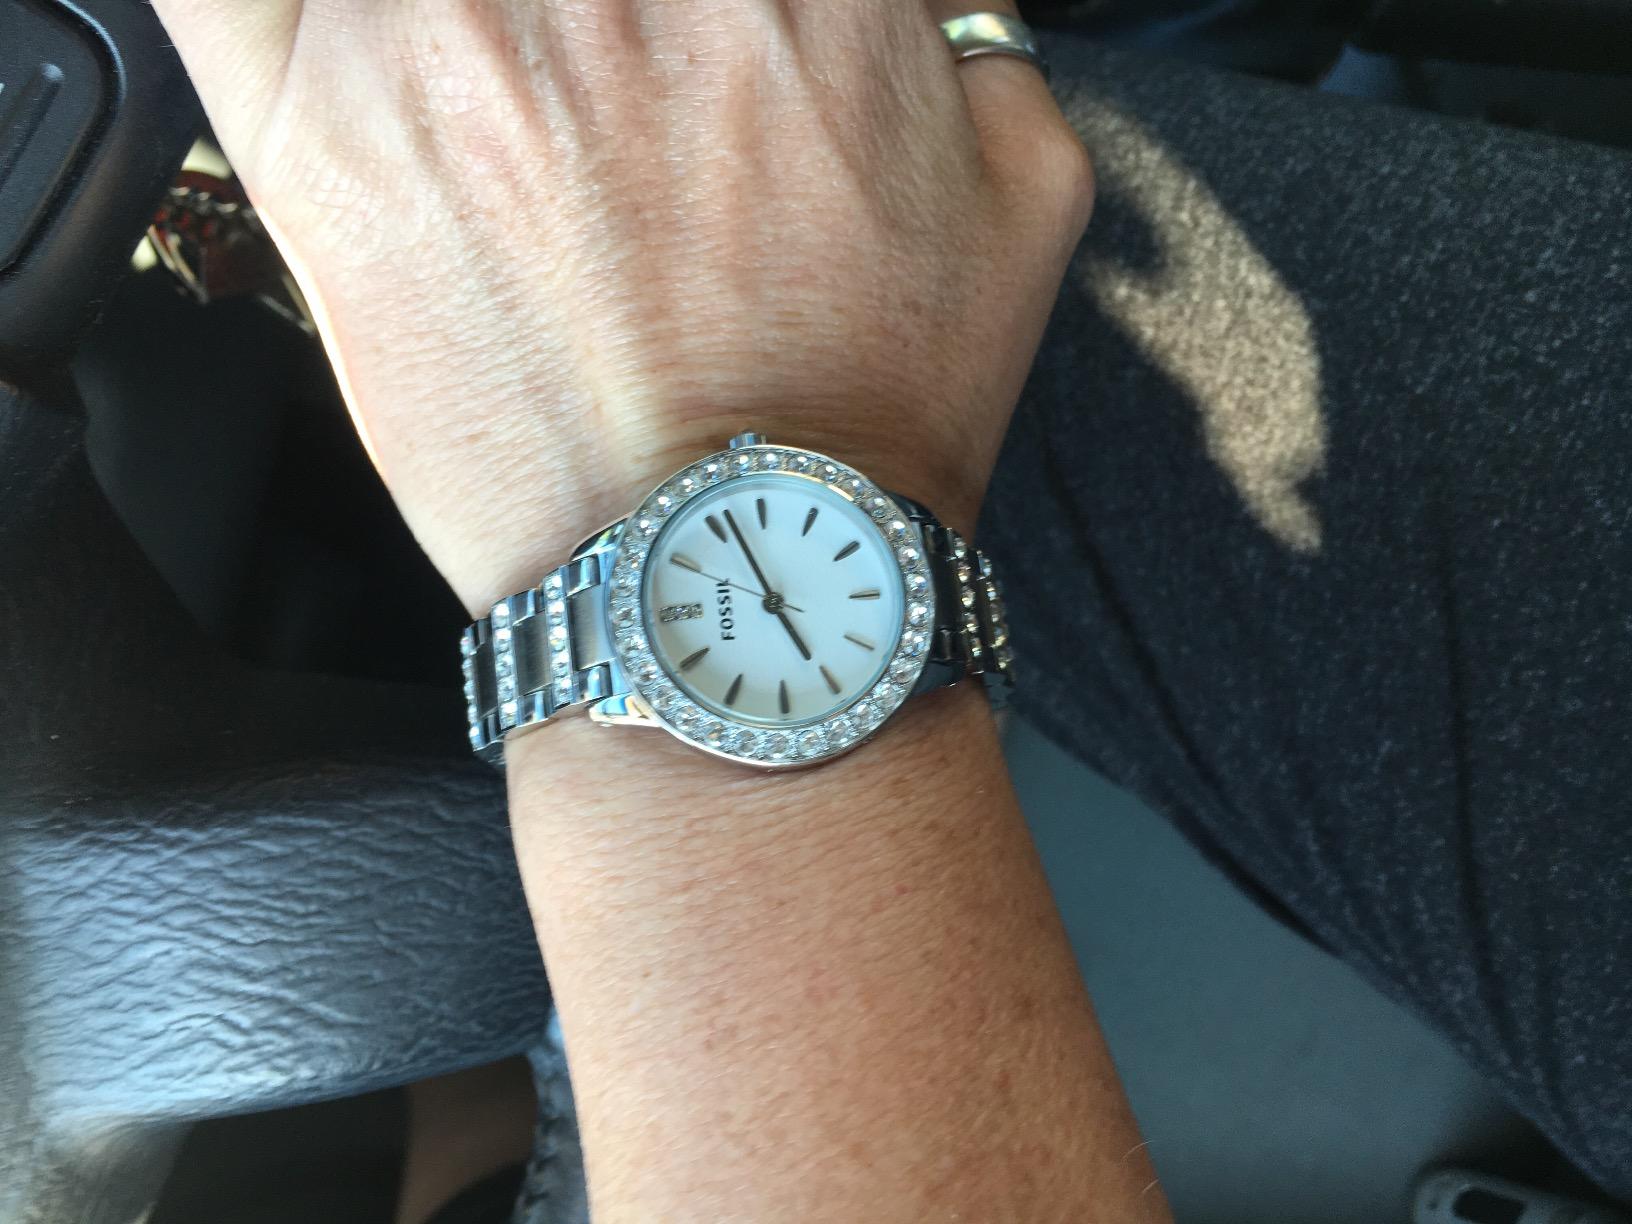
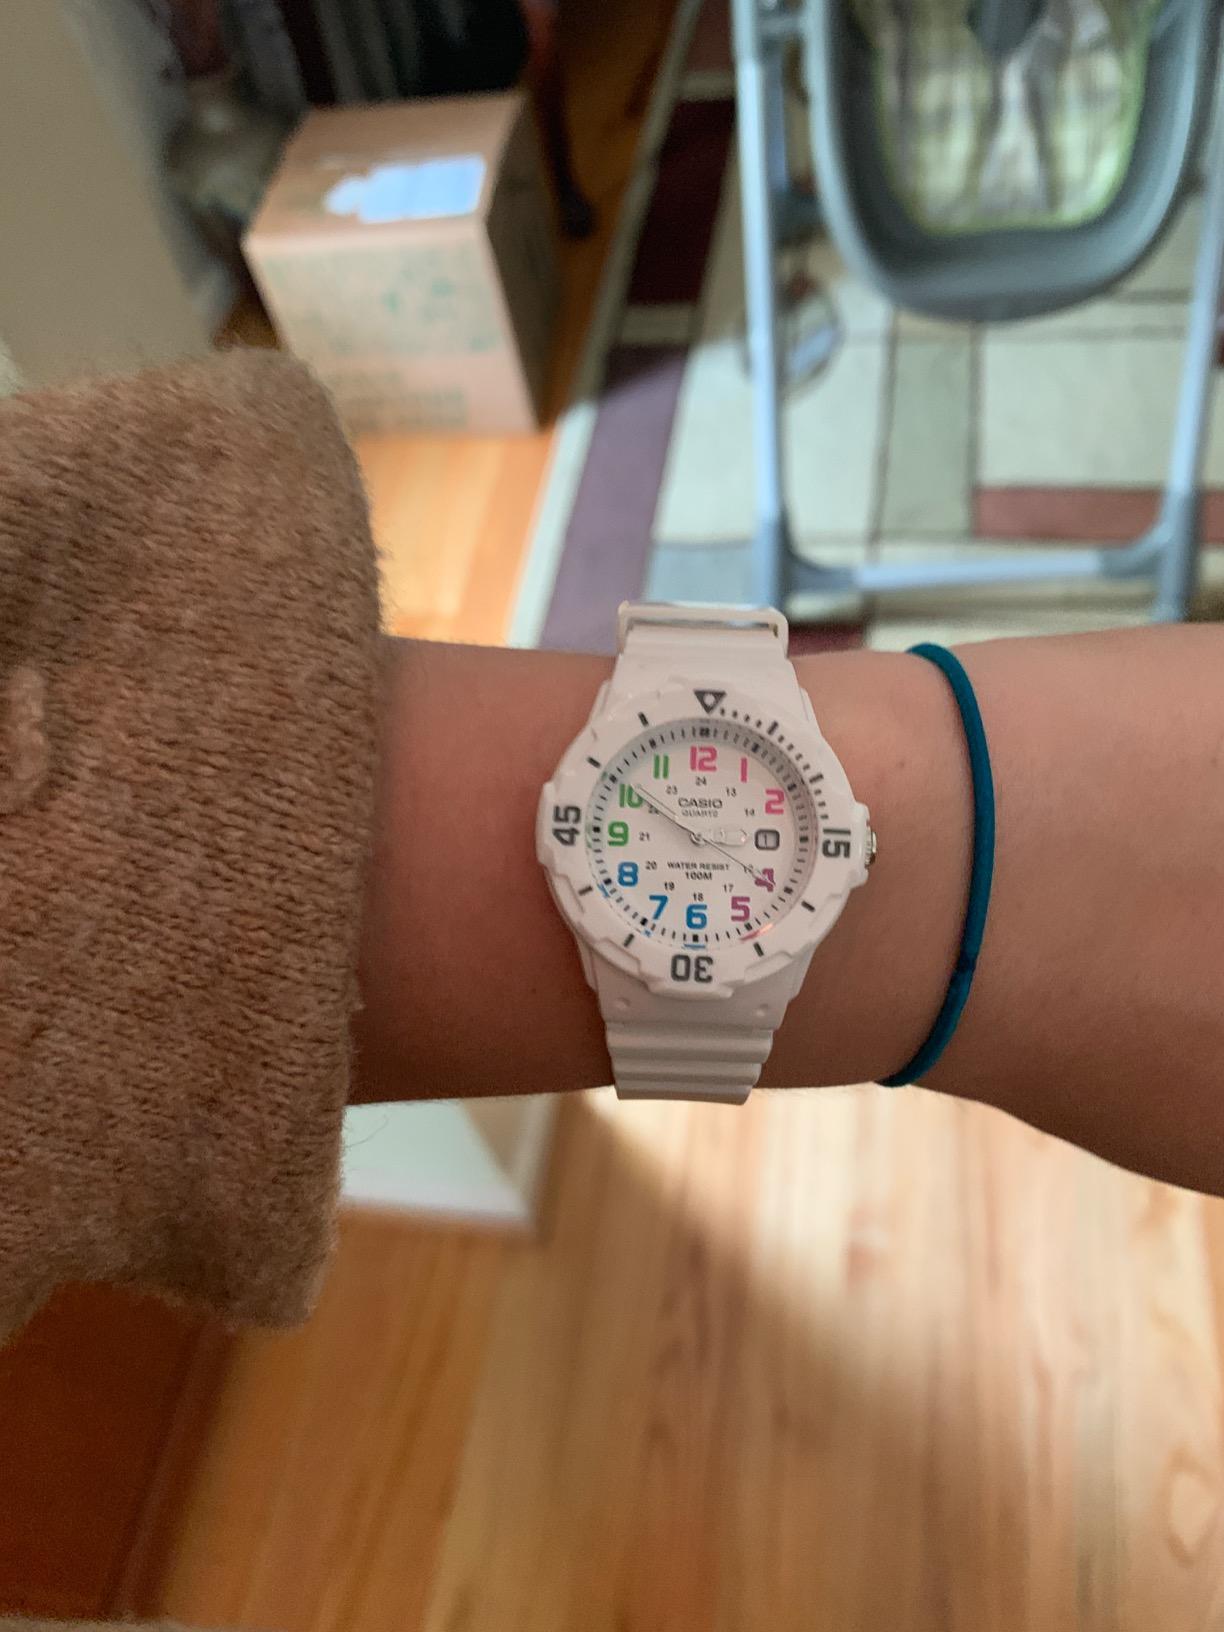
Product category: accessories_watch
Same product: no